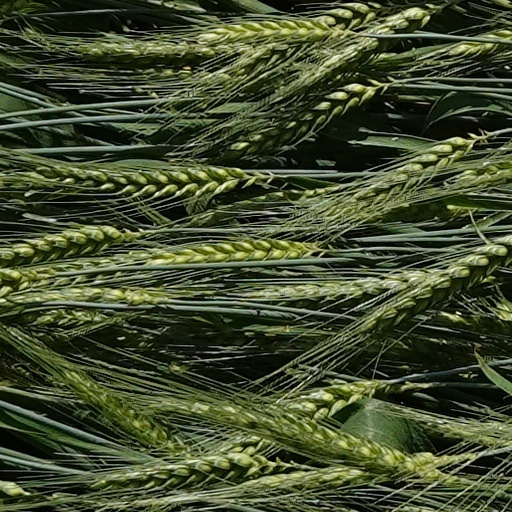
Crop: wheat